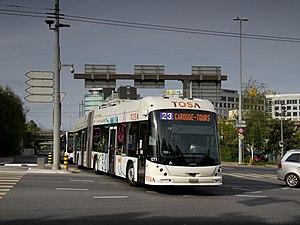
Les trolleybus de Genève constituent un des trois réseaux de transport en commun de la ville de Genève et de son Canton en Suisse. Il est mis en service en 1942 sur le réseau de la Compagnie genevoise des tramways électriques, remplacée par les Transports publics genevois en 1977. Le réseau compte en 2018 six lignes exploitées par 91 trolleybus pour une longueur totale de 30,380 km.
Le trolleybus optimisation du système d'alimentation abrégé TOSA est un système de bus articulé électrique sur batteries, avec recharge périodique aux arrêts du parcours. Il dispose d'une plus grande autonomie qu'un bus électrique conventionnel sans être tributaire d'une ligne aérienne de contact comme les trolleybus.